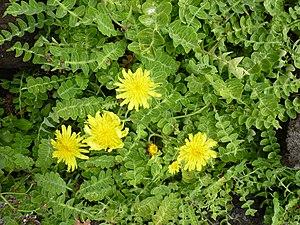
Sonchus ustulatus est une plante de la famille des Asteraceae endémique à l'île de Madère.